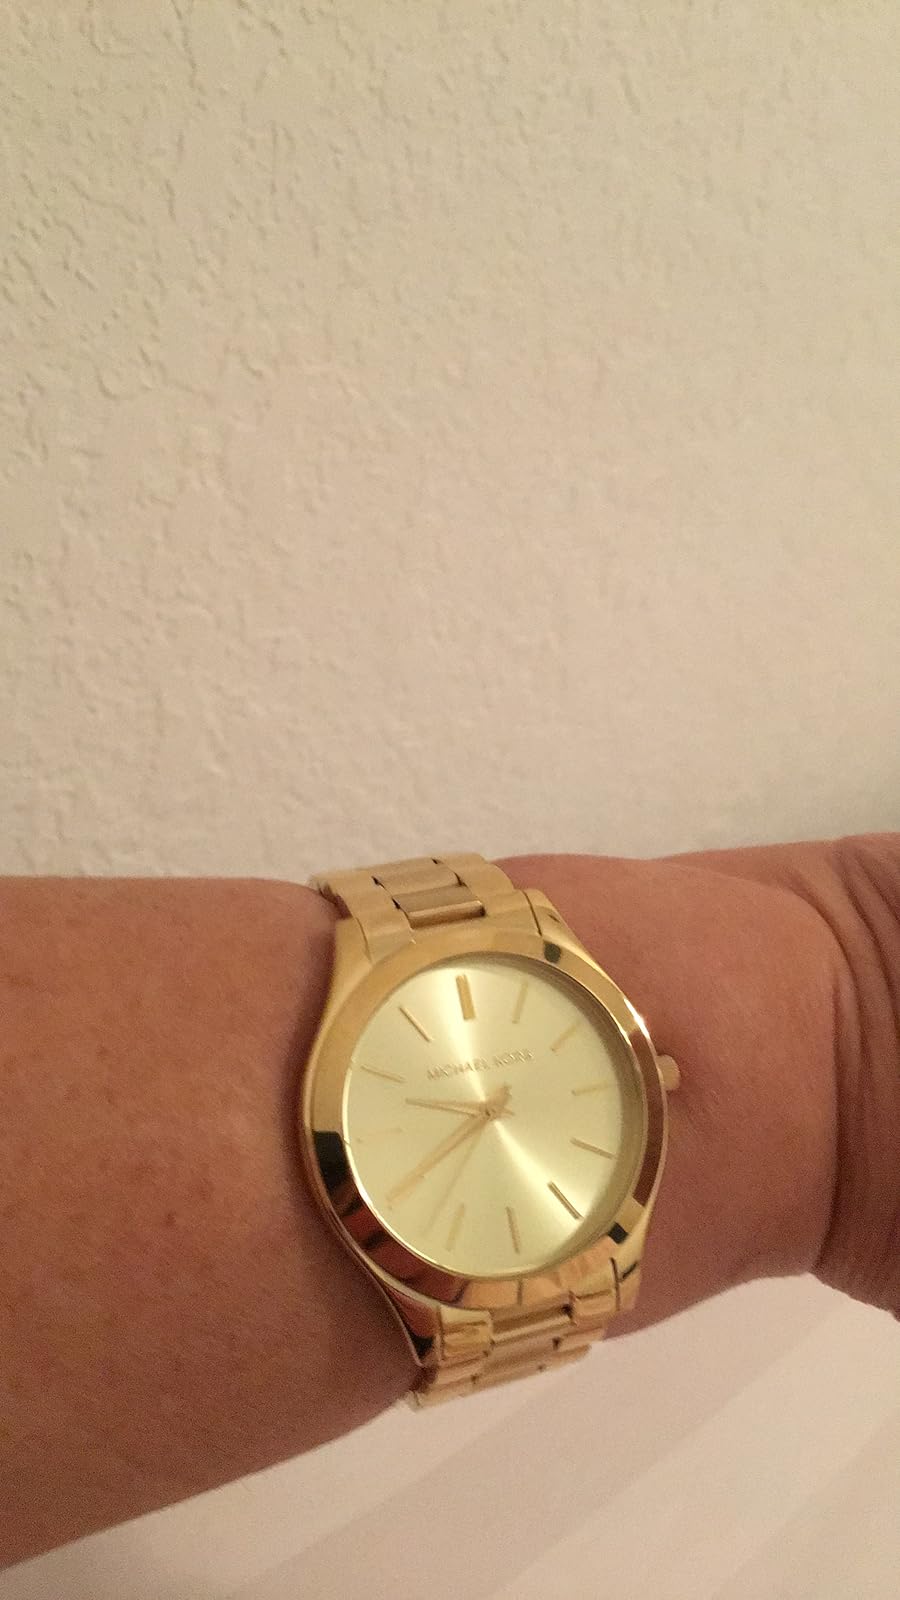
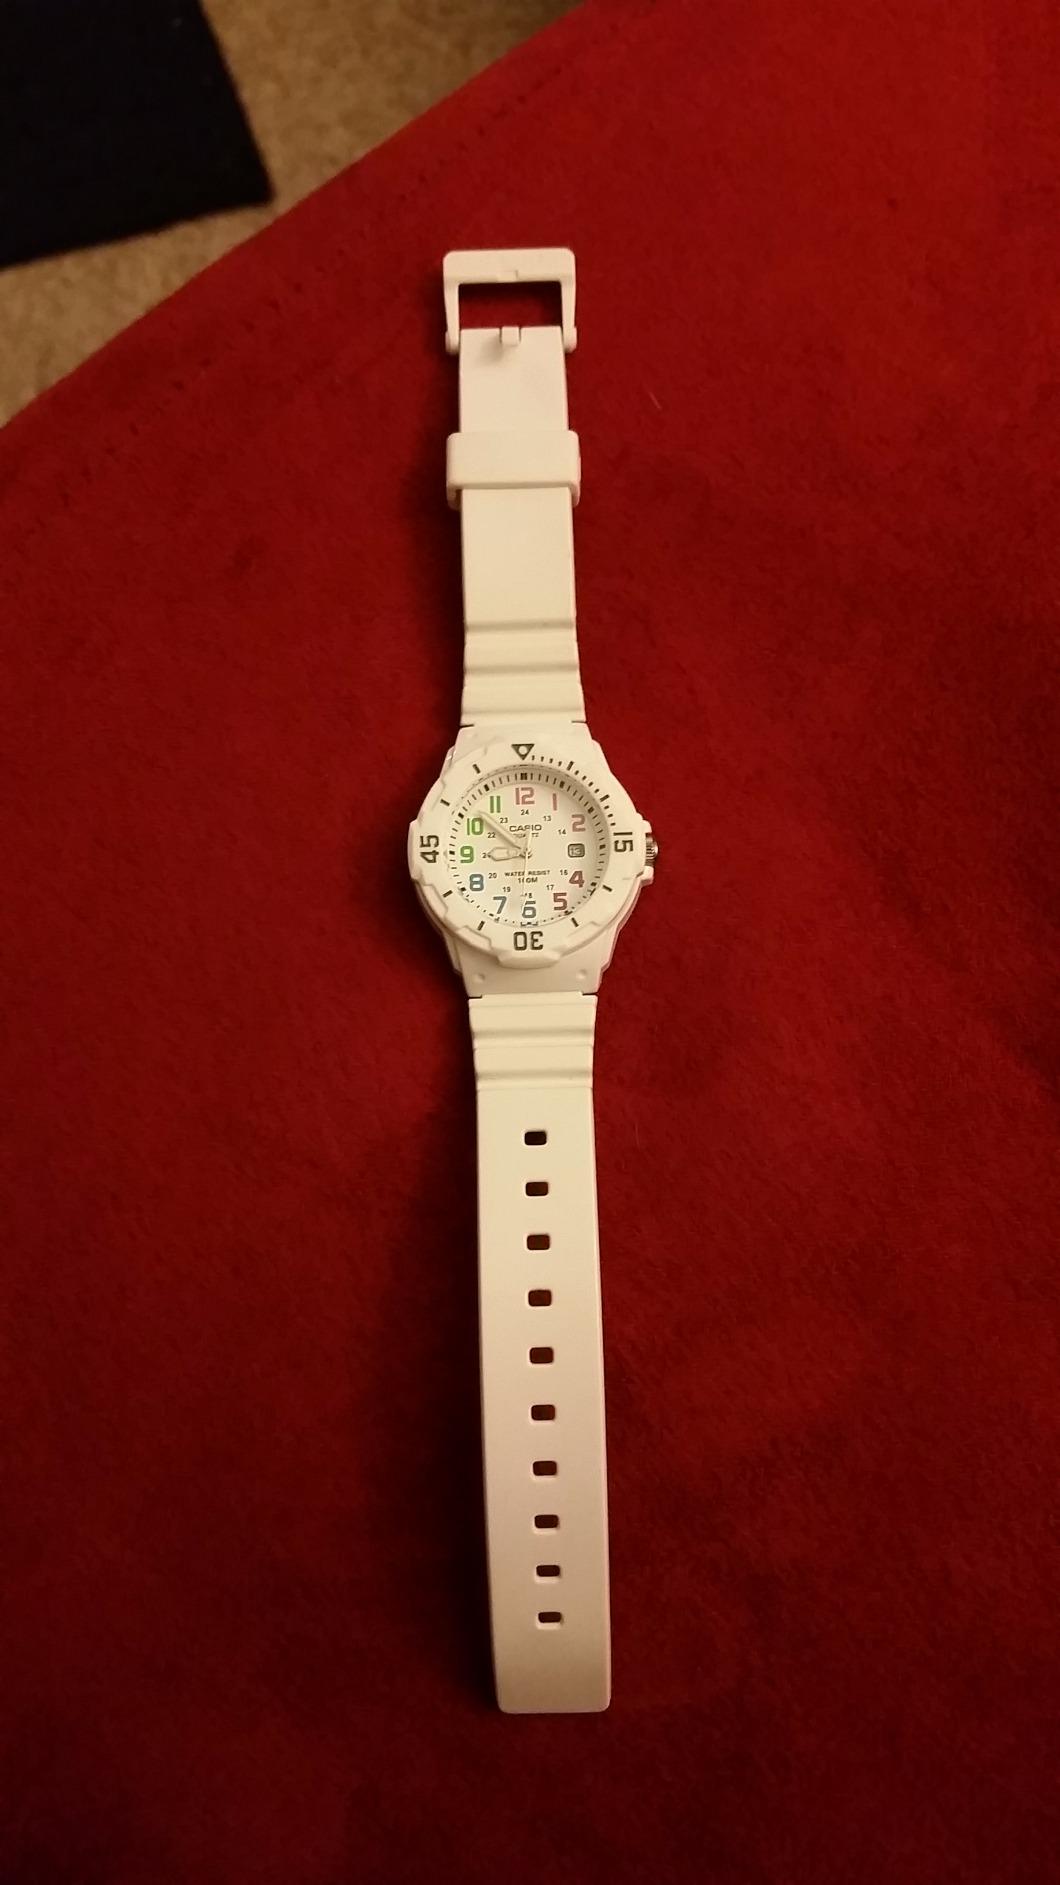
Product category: accessories_watch
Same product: no